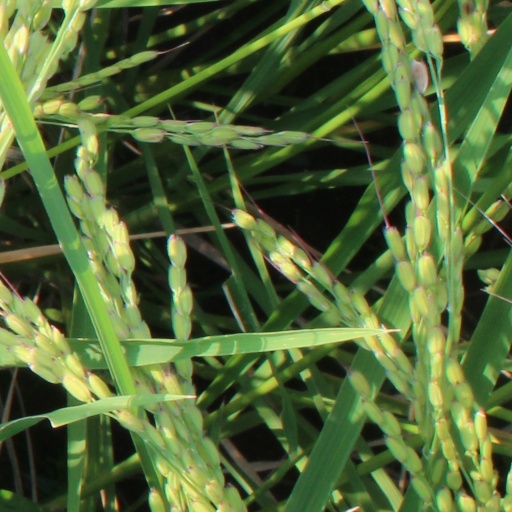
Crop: rice